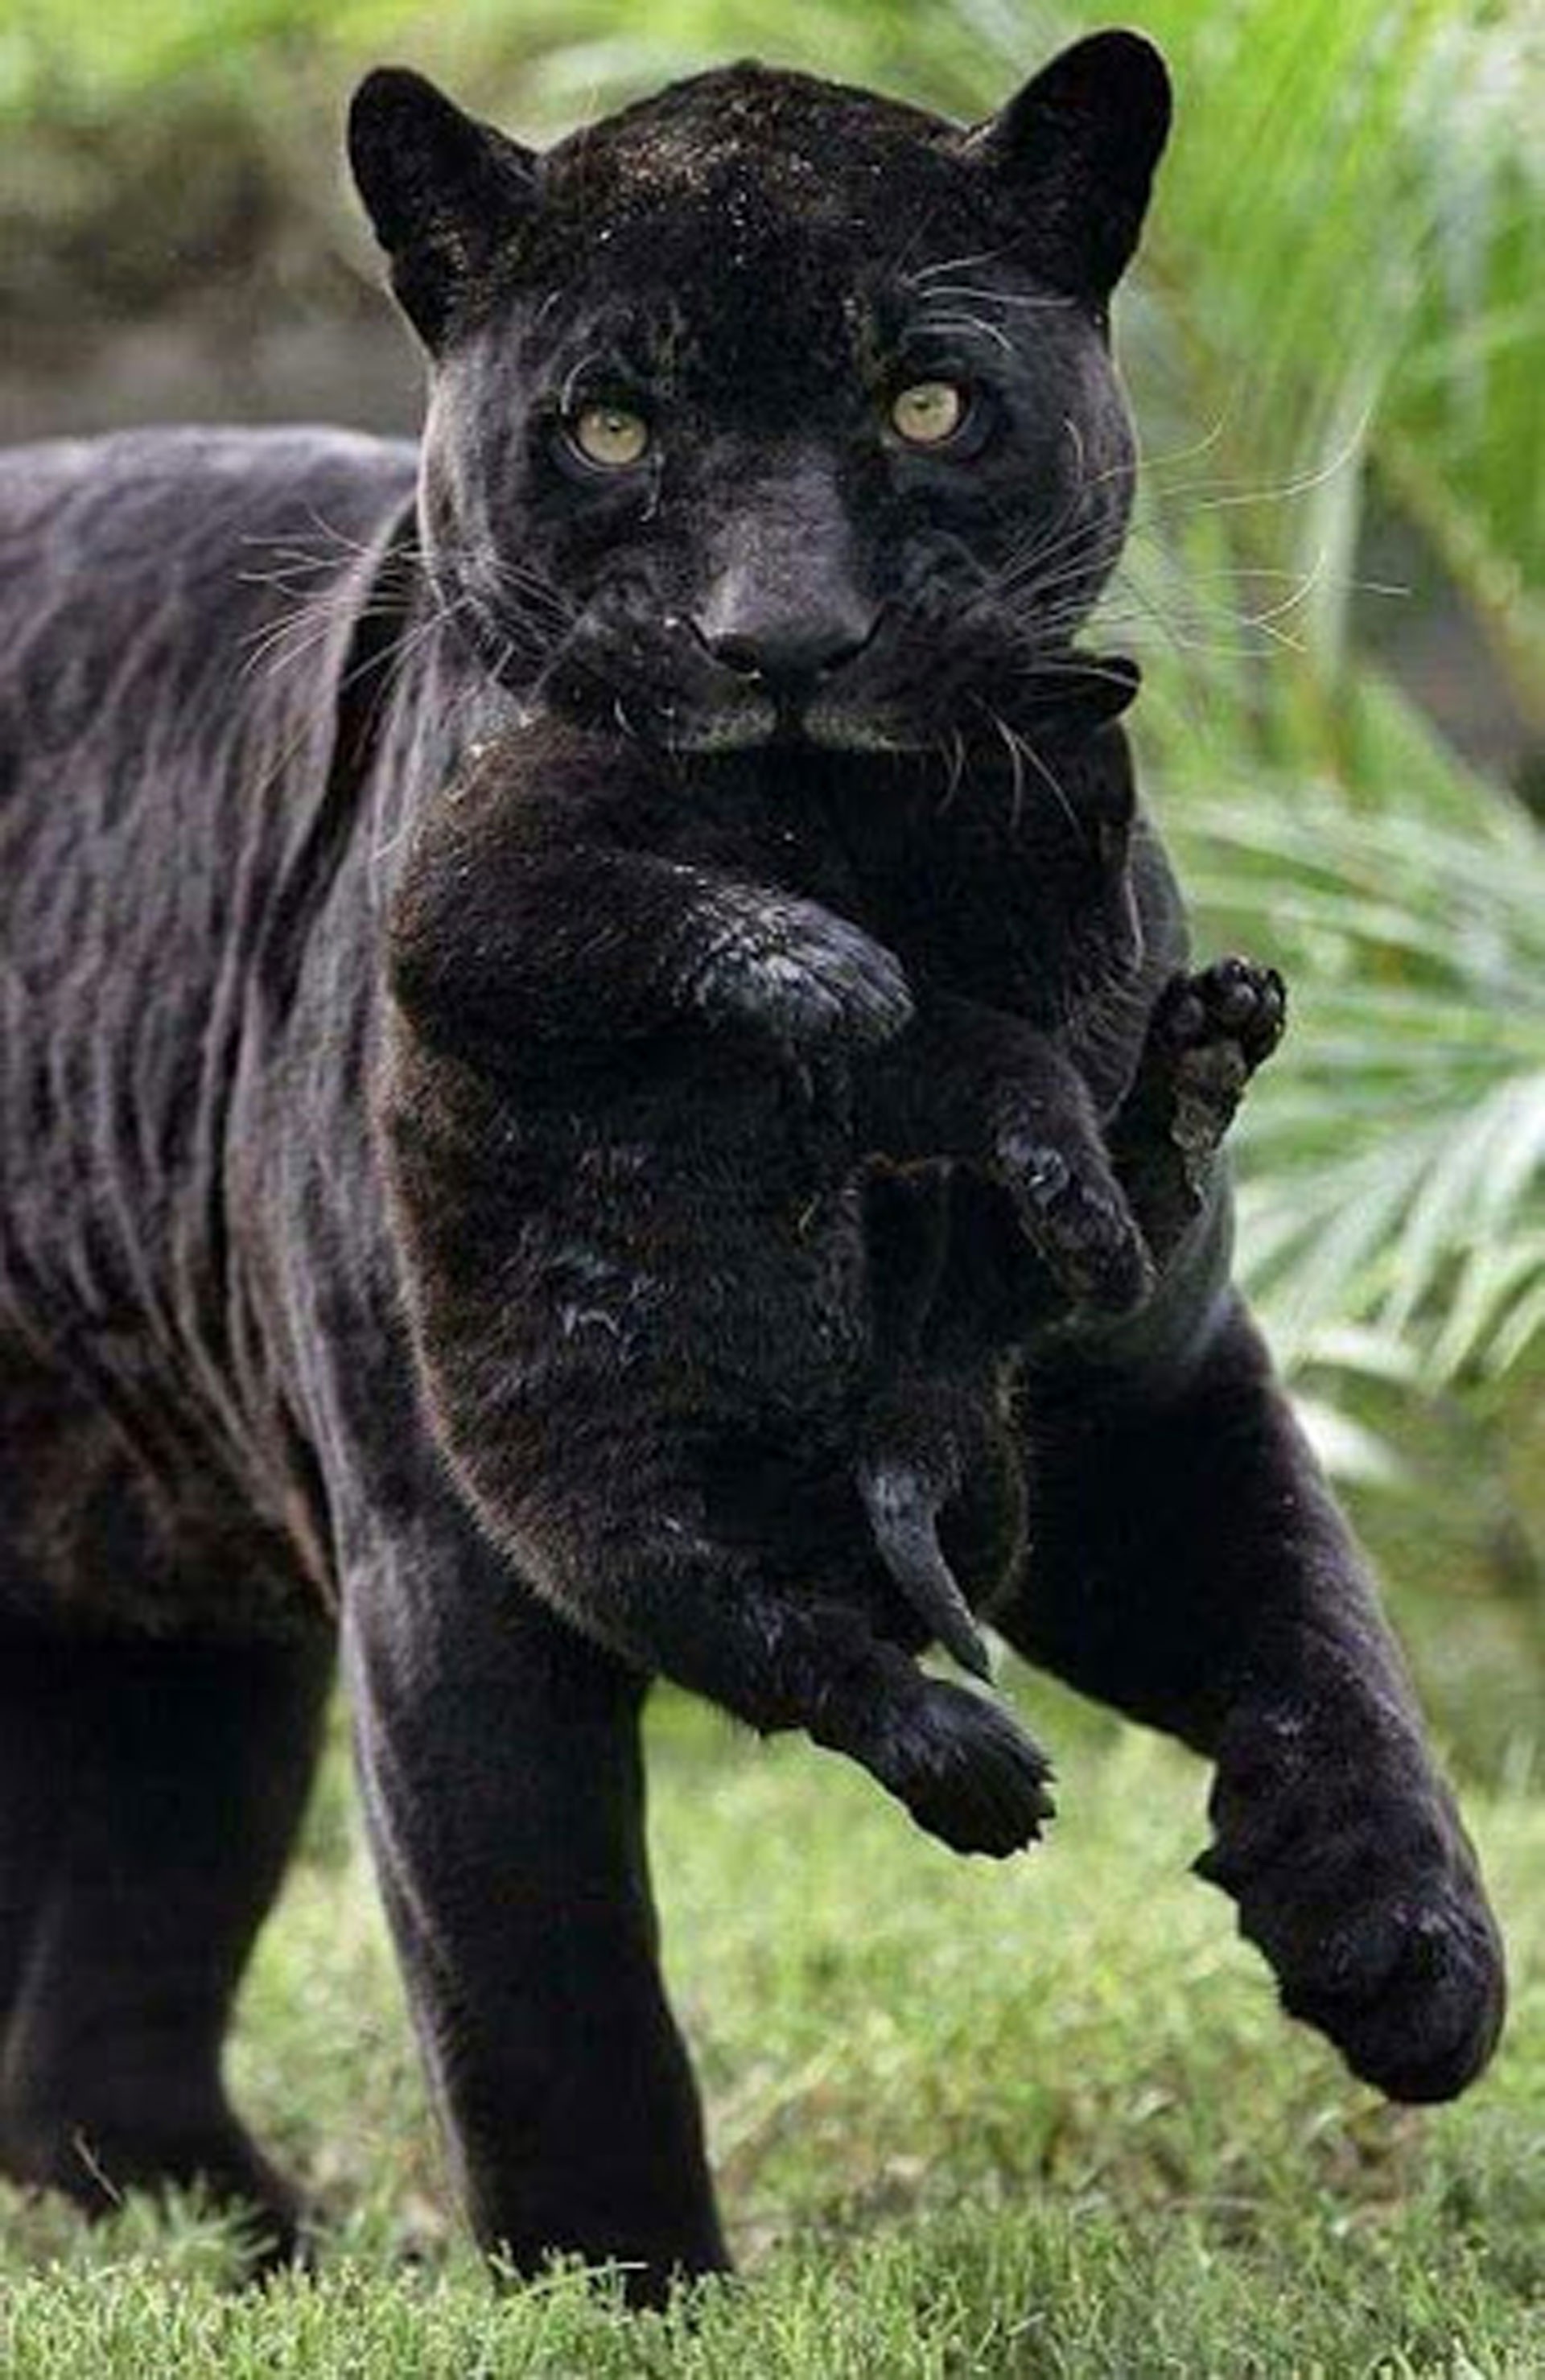
nature, forest, animal, wildlife, wild, green, cat, mammal, black, fauna, danger, vertebrate, jaguar, species, hunter, black panther, cat like mammal, dog breed group, american black bear